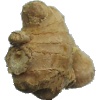
Label: Ginger Root 1